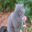
Label: cat